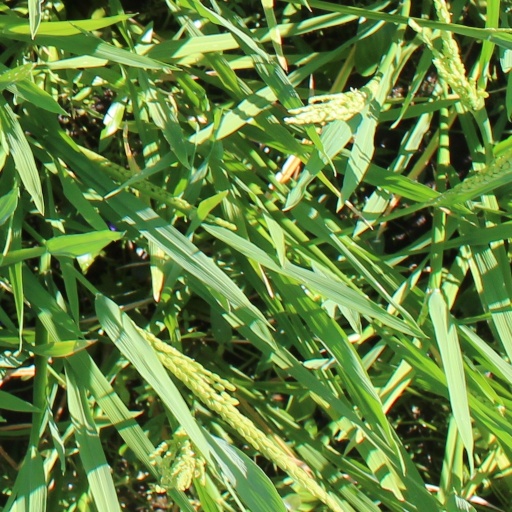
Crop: rice